2004 United States House of Representatives elections in Arizona

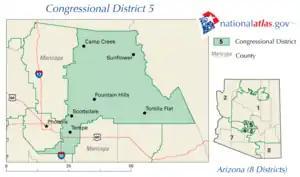

Incumbent Democrat Ed Pastor, who had represented the district since 1991, ran for re-election. He was re-elected with 67.4% of the vote in 2002.